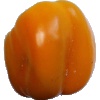
Label: yellow_pepper